Electric Circus

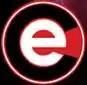
Opening logo for Electric Circus

Electric Circus (also known as EC) is a Canadian live dance music television program that aired on MuchMusic and Citytv from September 16, 1988, to December 12, 2003. The name originated from a nightclub that once existed at Citytv's first studio at 99 Queen Street East in Toronto.